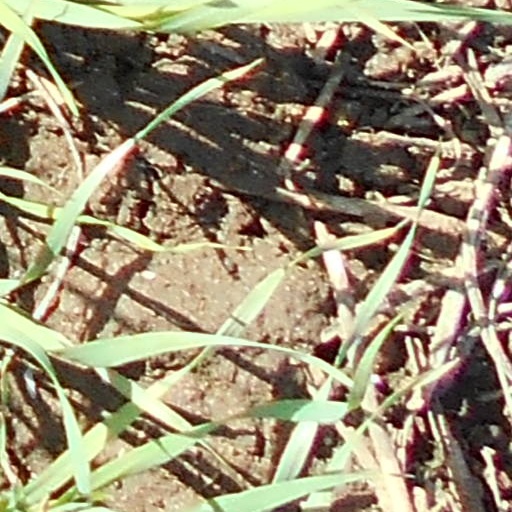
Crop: wheat